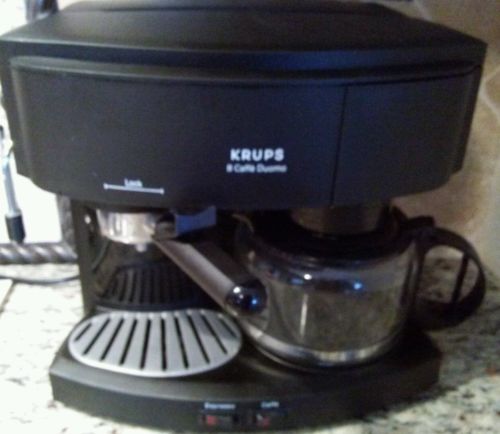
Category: coffee maker